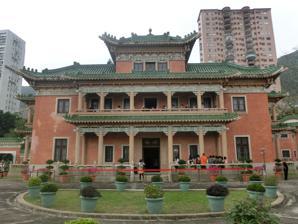
Building: King Yin Lei
Country: China
Year built: 1937
King Yin Lei Native name 景賢里 ( Chinese ) Location 45 Stubbs Road , Mid-Levels , Hong Kong Coordinates 22°16′00.21″N 114°10′51.11″E / 22.2667250°N 114.1808639°E / 22.2667250; 114.1808639 Area Hong Kong Built 1936-1937 Restored 2008-2010 Architect A.R. Fenton-Rayen Architectural style(s) Chinese classic Chinese Renaissance Owner Government of the Hong Kong Special Administrative Region Declared Monument of Hong Kong Designated 11 July 2008 ; 16 years ago ( 2008-07-11 ) Reference no. M0085 King Yin Lei Traditional Chinese 景賢里 Simplified Chinese 景贤里 Transcriptions Standard Mandarin Hanyu Pinyin Jǐng Xián Lǐ Yue: Cantonese Jyutping ging2 jin4 lei5 King Yin Lei ( Chinese : 景賢里 ) is a historic mansion in the Mid-Levels area of Hong Kong. It is within the Wan Chai District . Development The mansion was designed by British architect A.R. Fenton-Raven (Husband of Viola, father of Wynne (Ward) and Dorothy (Balean)). Construction began in 1936 and was completed by 1937. It sits on a 50,650 square feet (4,706 m 2 ) site above Happy Valley Racecourse . The compound comprises a three-storey " red bricks and green tiles " building, a private garden festooned with penjing plants, various pavilions and terraces. Conservation The property was offered for sale in early 2004. Despite claims that it was likely that the new buyer would demolish the property and redevelop it, the Government of Hong Kong did not act. The Conservancy Association of Hong Kong, a heritage advocacy group, wrote to the Secretary for Home Affairs Patrick Ho in April 2004 requesting him to consider declaring the mansion a monument under the Antiquities and Monuments Ordinance . The Association also organised a "Save King Yin Lei Campaign" in June and generated public discussion. Yow Mok Shing then announced that he would not sell the building for the moment. The Government of Hong Kong did not act to preserve the building, arguing that it was private property and had not used its allocated land mass to the fullest. If the government was to declare it a historical building, thus forbidding the demolition and any further development on the site, it would have to pay a large amount of compensation to the owner, in the millions. The owner wrote to the government on the preservation of the site but received no reply. Later, Secretary for Development Carrie Lam admitted it was insensitive of her department not to do so. On 11 September 2007, dump trucks were spotted at the site. Parts of the roof were removed. All three Chinese characters on a front gate plaque were chiselled away by workers. The Conservancy Association of Hong Kong expressed disappointment that the government had not been able to preserve the estate. When the start of demolition was reported in the Hong Kong media, the government declared the site a proposed monument and ordered a work stoppage. On 25 January 2008, the government reached a preliminary understanding with the owner on a possible preservation option for the mansion. Under the agreement, the owner surrendered King Yin Lei's entire site to the government after restoration. Subject to the necessary town planning approval, the government would grant an adjacent man-made slope site of a size similar to King Yin Lei to the owner for development, subject to the same plot ratio of 0.5 and a height restriction of three storeys. Conservation work was undertaken from 2008 to December 2010. The roof was restored in Phase One, including about 50,000 glazed roof tiles from Guangdong Province . Phase Two involved the exterior walls and the mansion's interior. In late 2010, the restoration was considered to be "substantially completed" and management of the property was taken over by the government of Hong Kong. It is graded as a declared Monument . Current use One of the grand reception rooms, possibly Rosewood Hall on the first floor (2013) West Side Hall Round Room King Yin Lei remains vacant as of 2018 [update] . Its high-grade status as a monument means that it cannot be altered for commercial re-use. However, the government hosts several open houses throughout the year, during which the public can tour the monument. Tickets for timed sessions are distributed for free in advance. Visitors can view the mansion, including a few rooms that have been furnished with antiques, and the grounds. In 2019, King Yin Lei was included in Batch VI of the Revitalising Historic Buildings Through Partnership Scheme . The Scheme seeks public participation in preserving historic buildings and putting them to good use. Proposals were due in September 2020. In June 2022, the Tianda Institute, a think tank owned by Hong Kong businessman Fang Wenquan , was selected from 18 applicants to operate the mansion. The group plans to build a one storey annex for a tea studio at the mansion and use the villa as a learning centre to promote Chinese culture, history and environmental studies. In addition, the Tianda Group plans to build a restaurant within the mansion to serve Indian and Chinese cuisine. In popular culture The building has been featured in several films and TV series over the years.  In Enter the Dragon , it can be seen both on the black and white composite photo used to represent Han's Island during Lee's briefing with Braithewaite, and as a long shot as Lee enters Han's island. Two films were shot at King Yin Lei in 1955: Love Is a Many-Splendored Thing and Clark Gable 's Soldier of Fortune . The TV series Yesterday's Glitter ( 京華春夢 ) starring Liza Wang was shot inside the mansion. Gallery Aerial view of King Yin Lei (1971) Aerial view of King Yin Lei (2007) Green gates to the compound, during an open house (2011) Internal courtyard of the mansion, looking North, showing the three-sided veranda on the first floor and the building's swooping green rooflines View of Hong Kong from the mansion Wrapping veranda and internal courtyard Main Hall Bedroom with furniture (2013) Kitchen Pink tiled bathroom (2013) King Yin Lei silhouette (2013) References